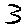
Label: 3